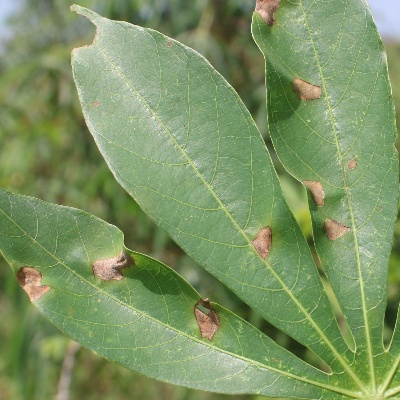
Crop: Cassava
Condition: bacterial blight